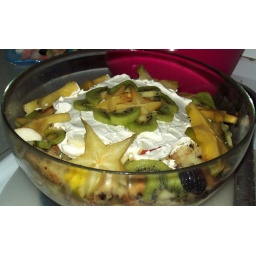
Gluten free cake covered in Grand Mariner and layered with whipping cream and all sorts of fruit